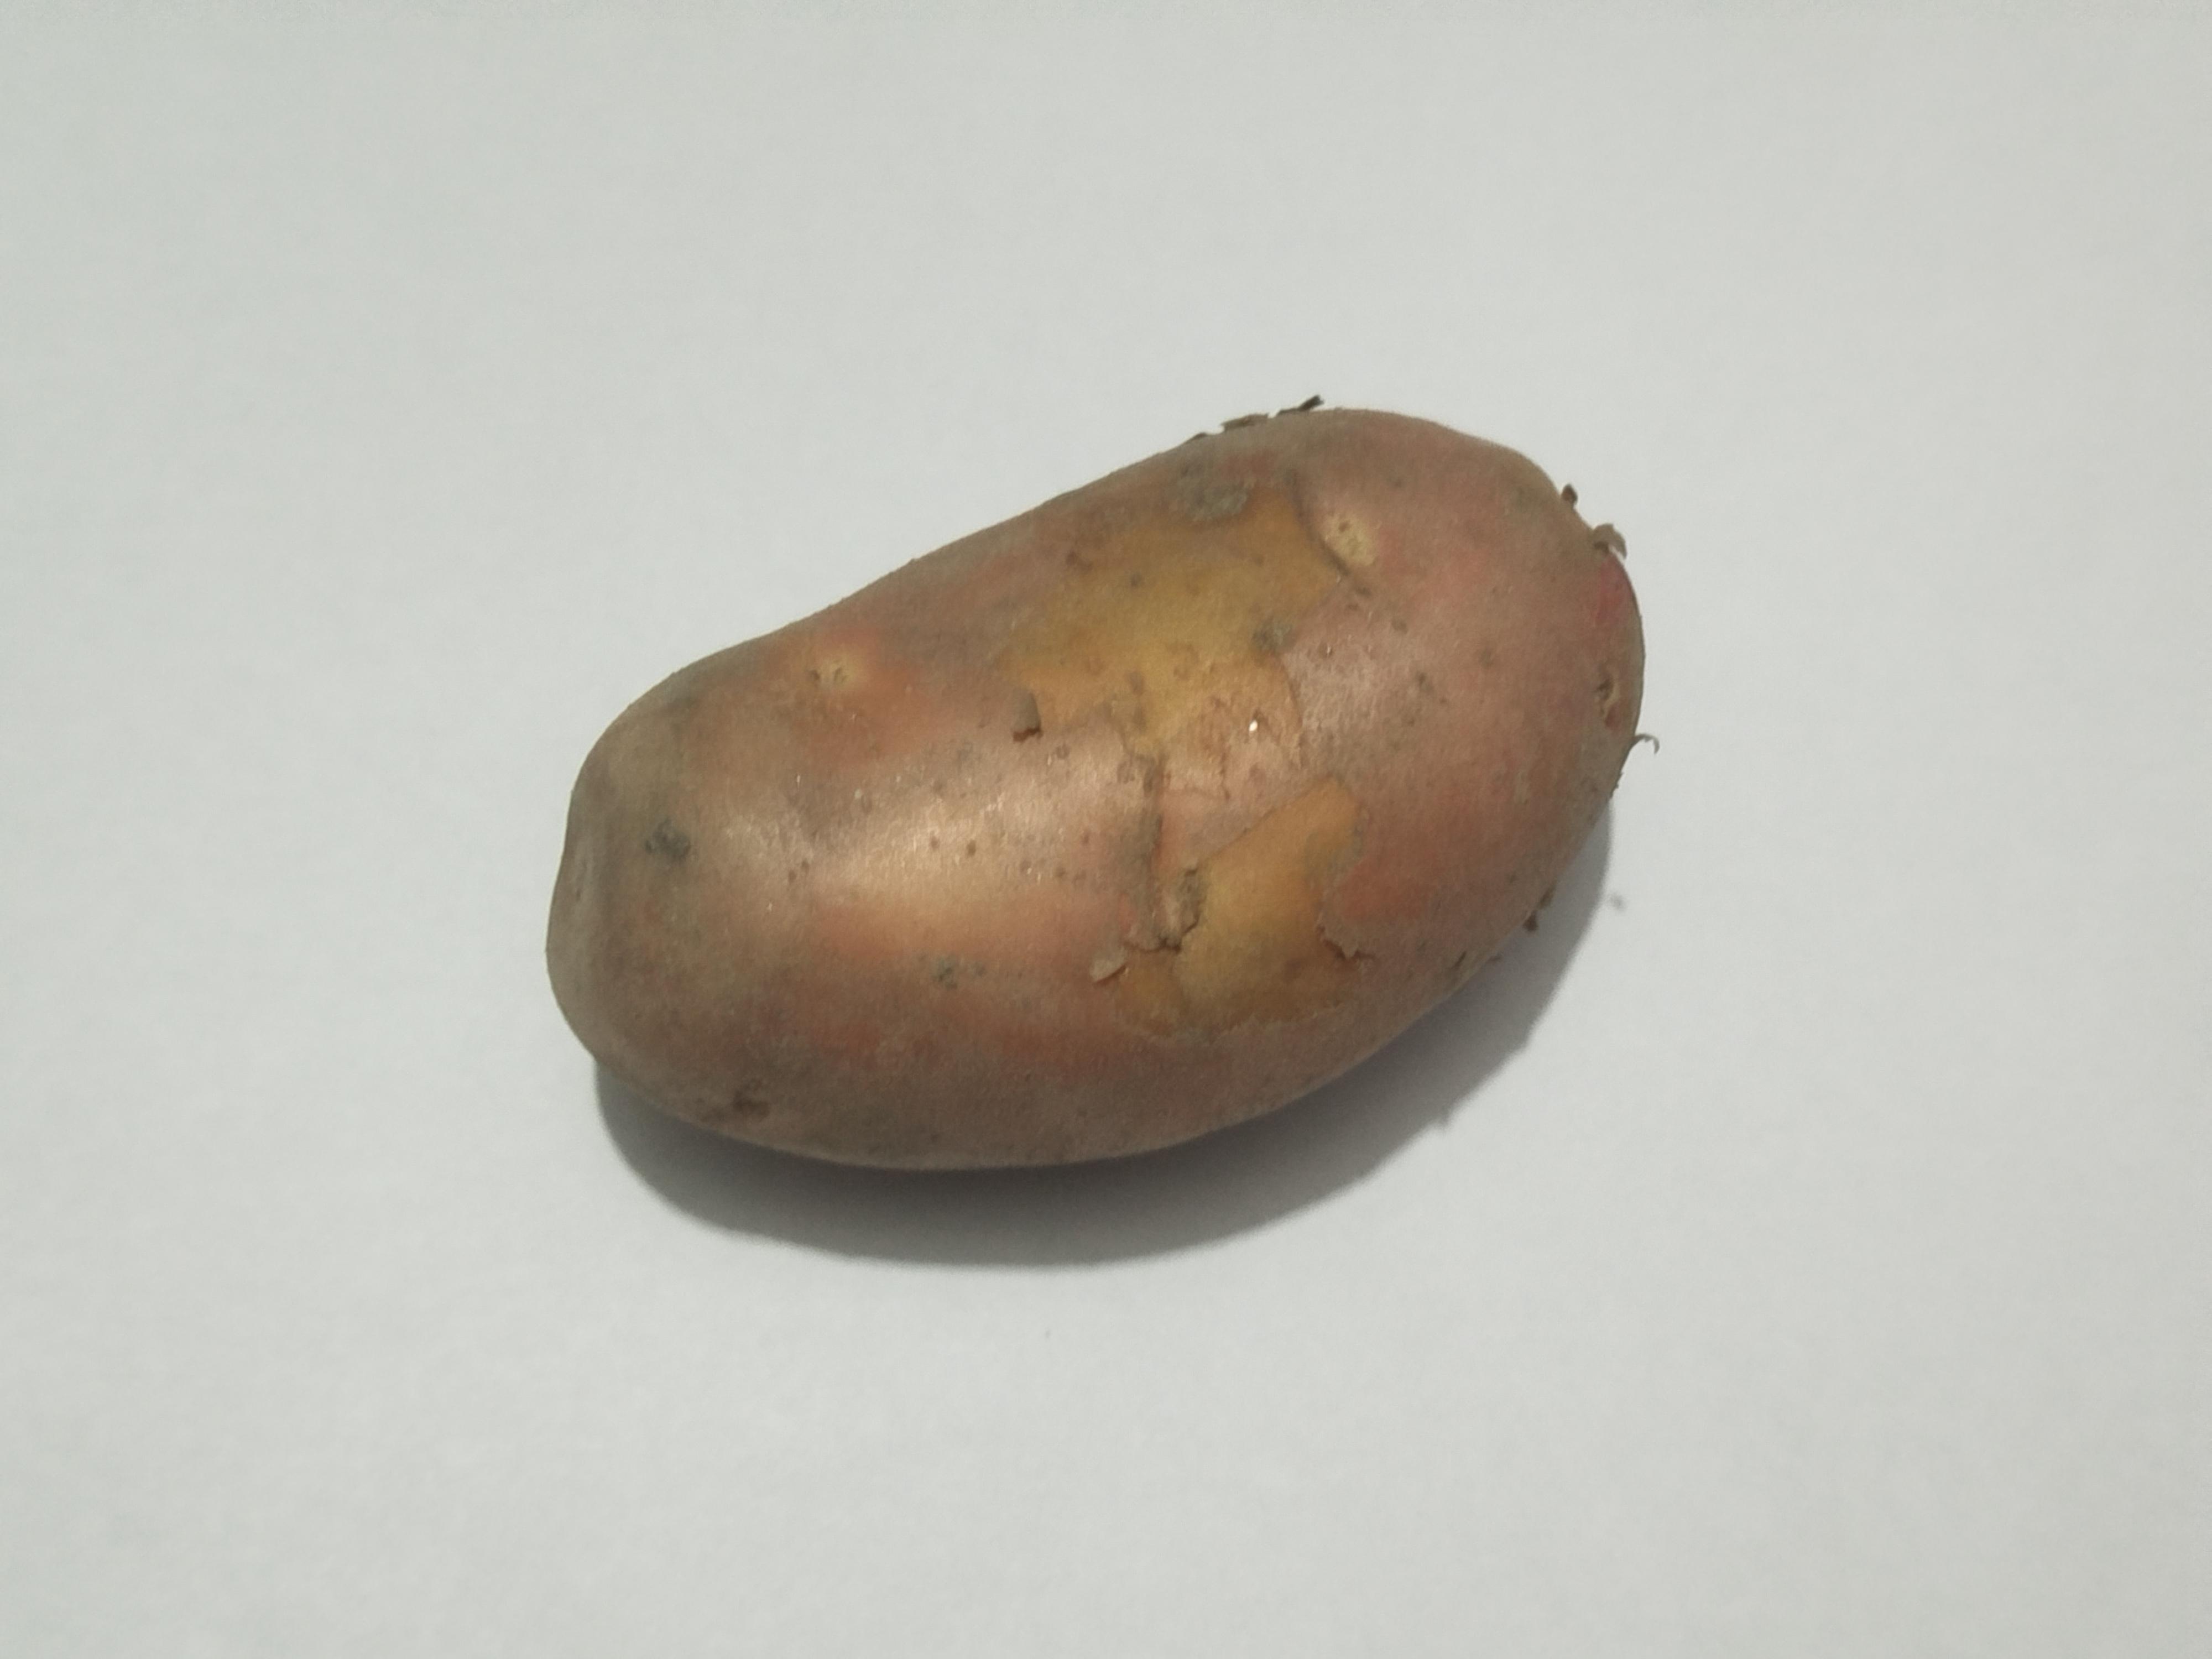
Label: Potato